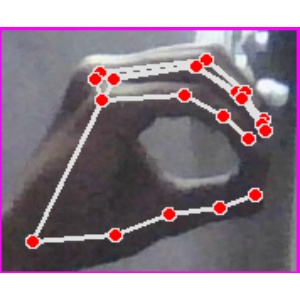
अक्षर: ठ